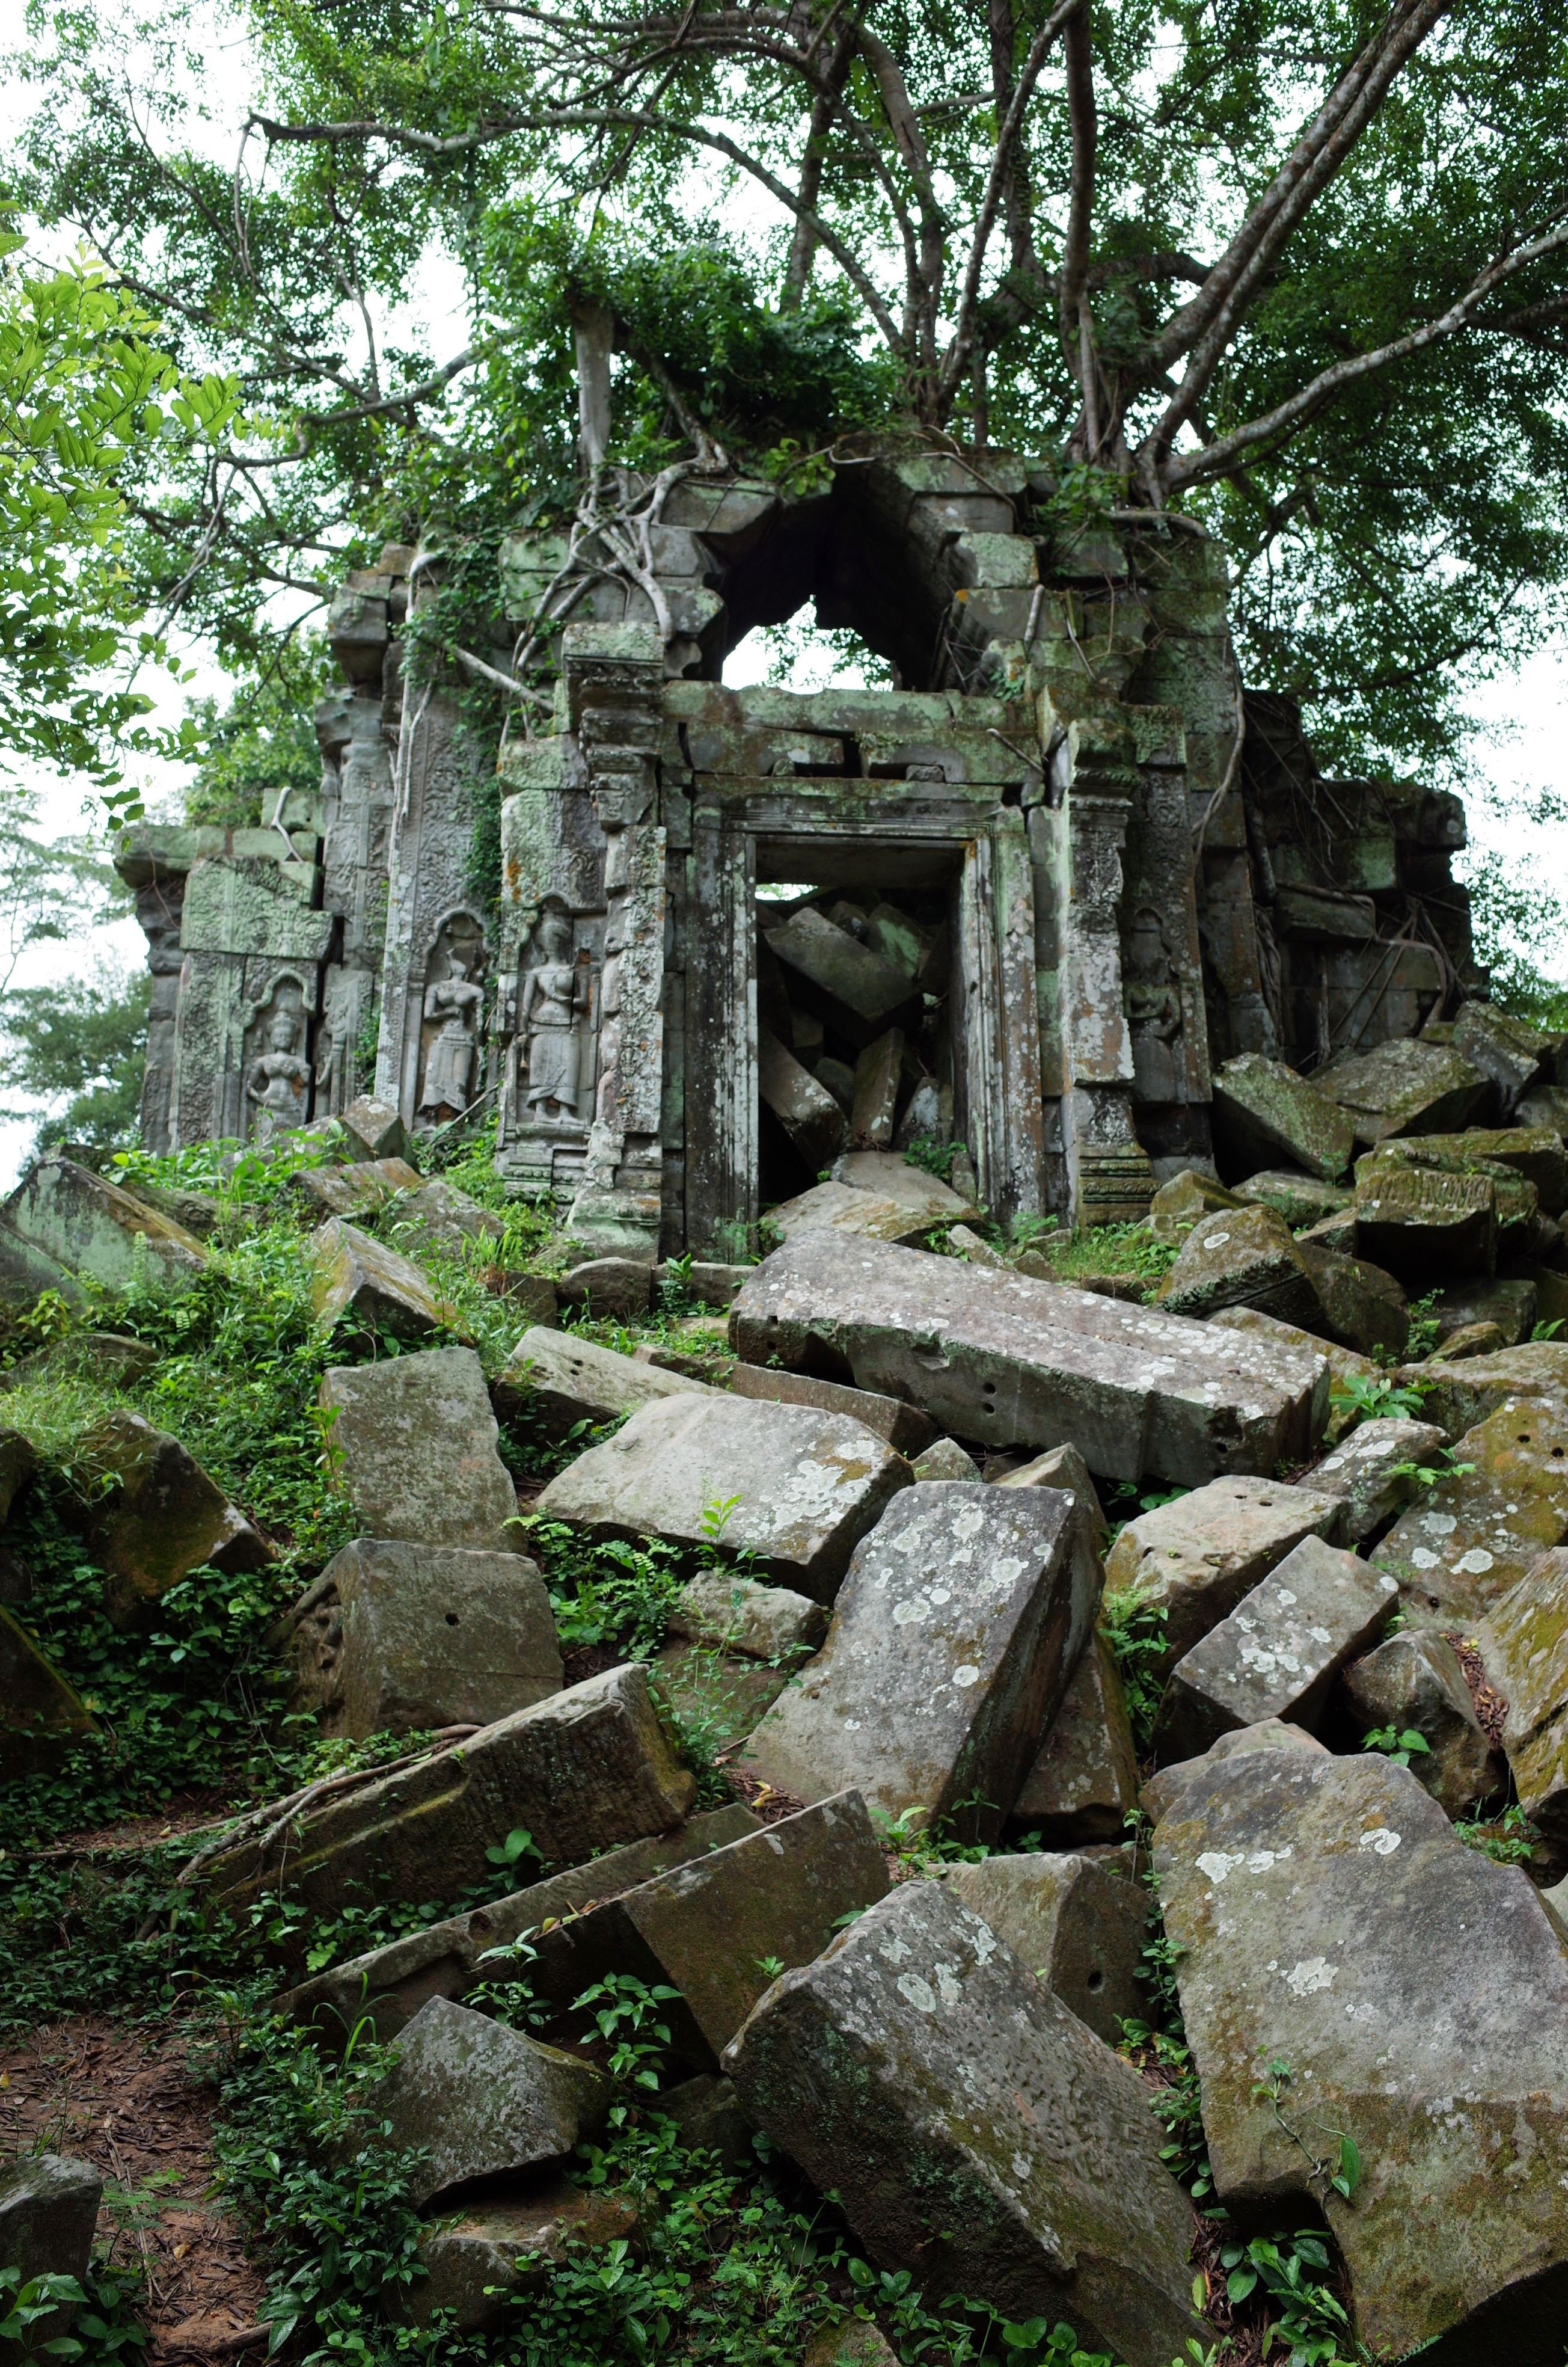
tree, rock, building, stone, travel, green, jungle, garden, place of worship, temple, ruins, cambodia, shrine, angkor, siem reap, archaeological site, ancient history, shinto shrine, beng mealea